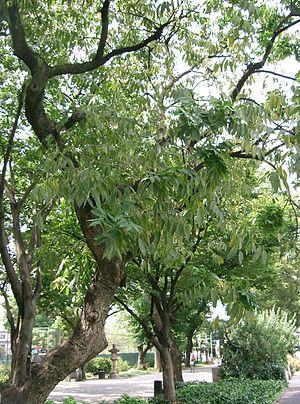
Sapindus mukorossi est une espèce d'arbres de la famille des Sapindaceae. Le fruit est communément connu comme Noix de lavage ou bien comme celui du Savonnier indien, et, comme les autres espèces dans le genre Sapindus, on l'appelle Savonnier ou l’arbre à savonnette, pour ses noix de savon. Il est également originaire de l'Ouest de la côte Maharashtra–Konkan, et de Goa en Inde. Sapindus mukorrossi, connu sous le nom de ritha ou arbre reetha au Népal, C'est un arbre à feuilles caduques, qui pousse dans les contreforts inférieurs et les zones médianes de l'Himalaya, jusqu'à une altitude de 1200 mètres. Il est raisonnablement tolérant à la mauvaise qualité du sol, ils peuvent être plantés autour des habitations des agriculteurs, et l'un de ces arbres "ritha" peut produire de 30 à 35 kg de fruits par an.